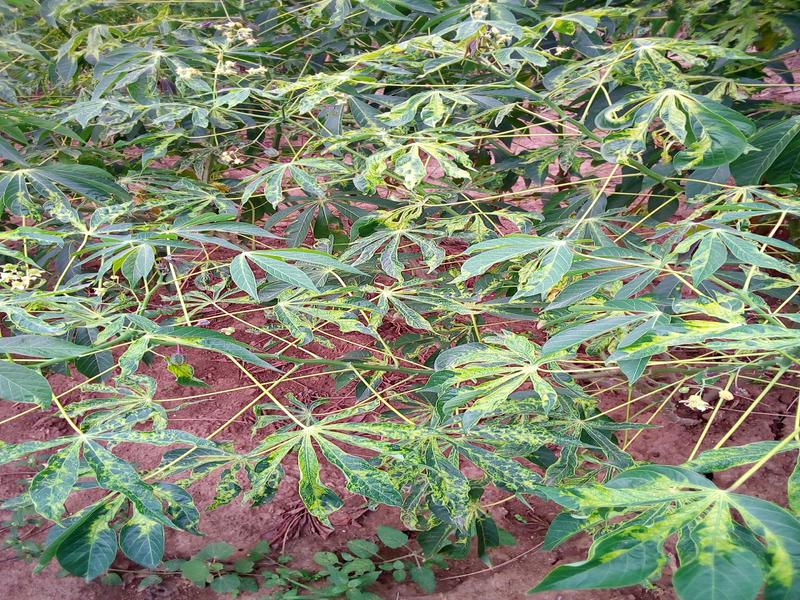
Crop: cassava
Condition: mosaic_disease